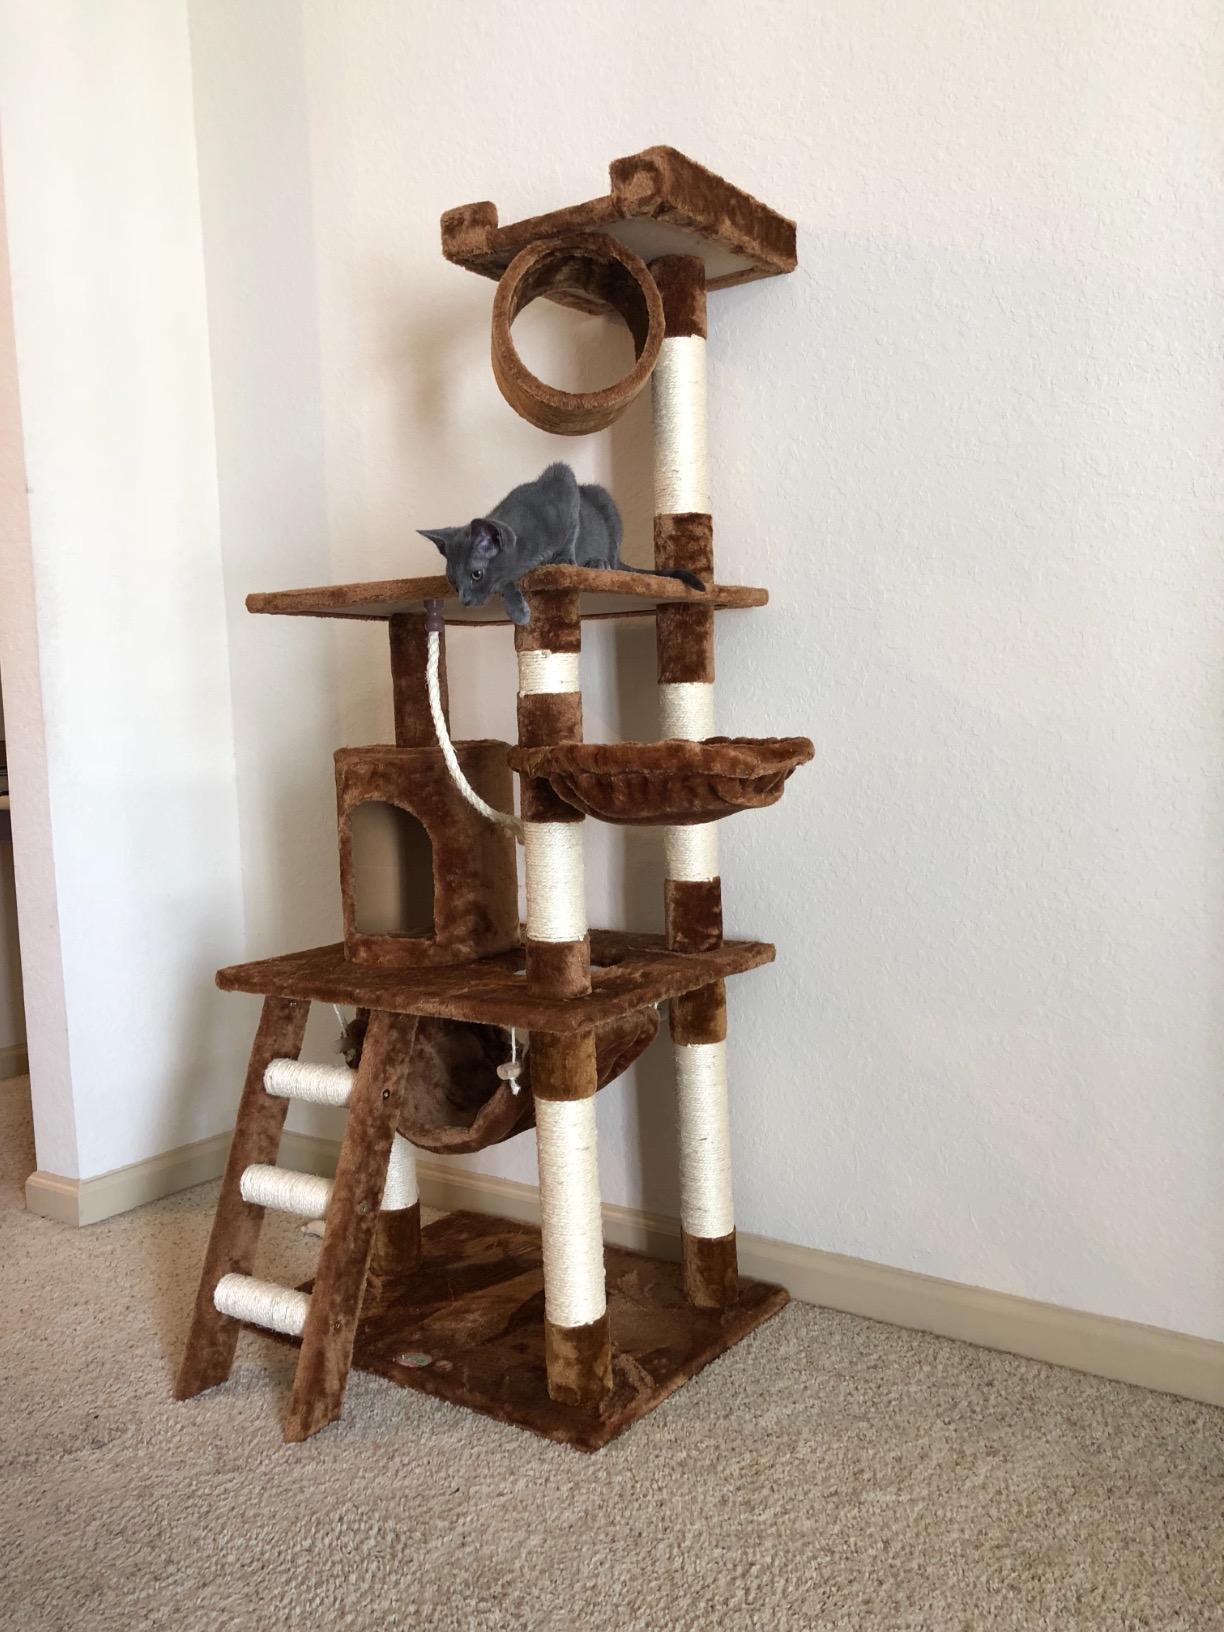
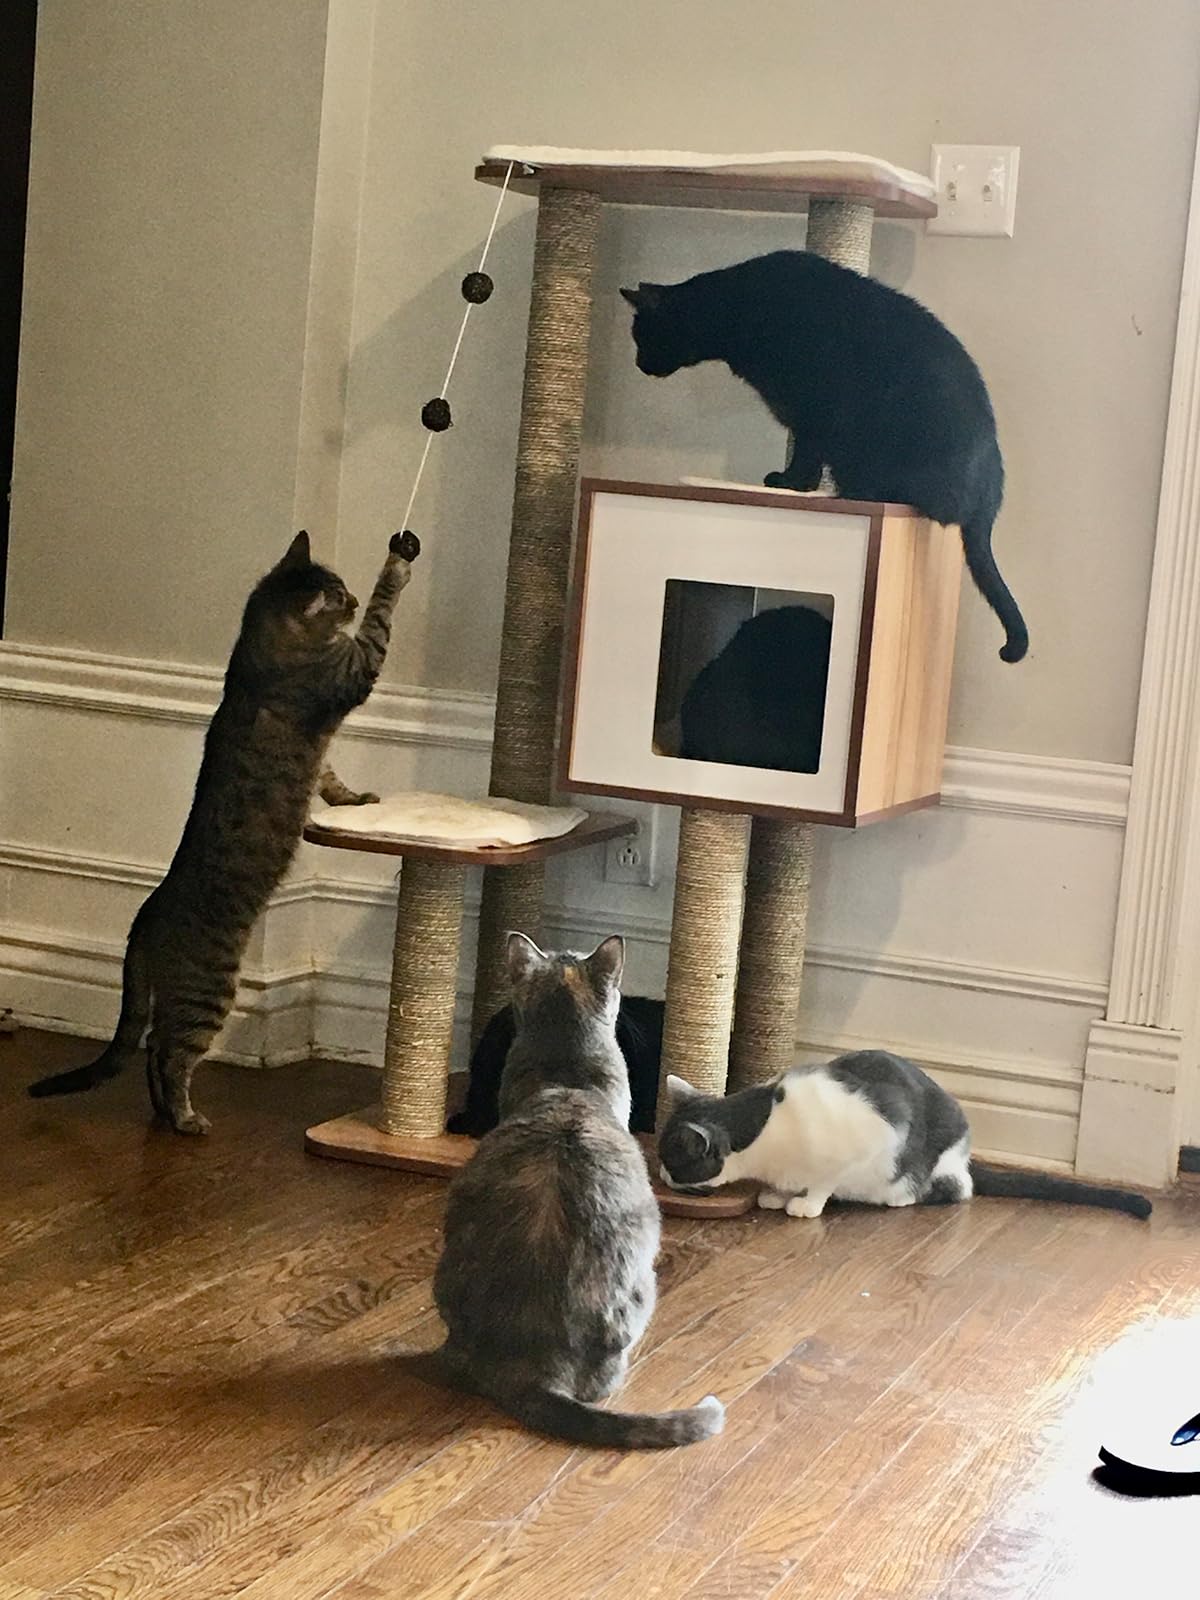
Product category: items_cat tree
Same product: no